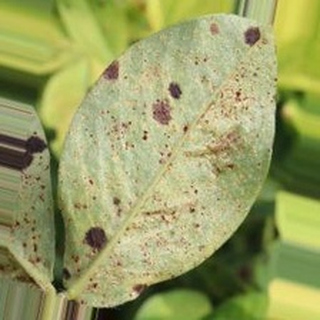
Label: groundnut_rust